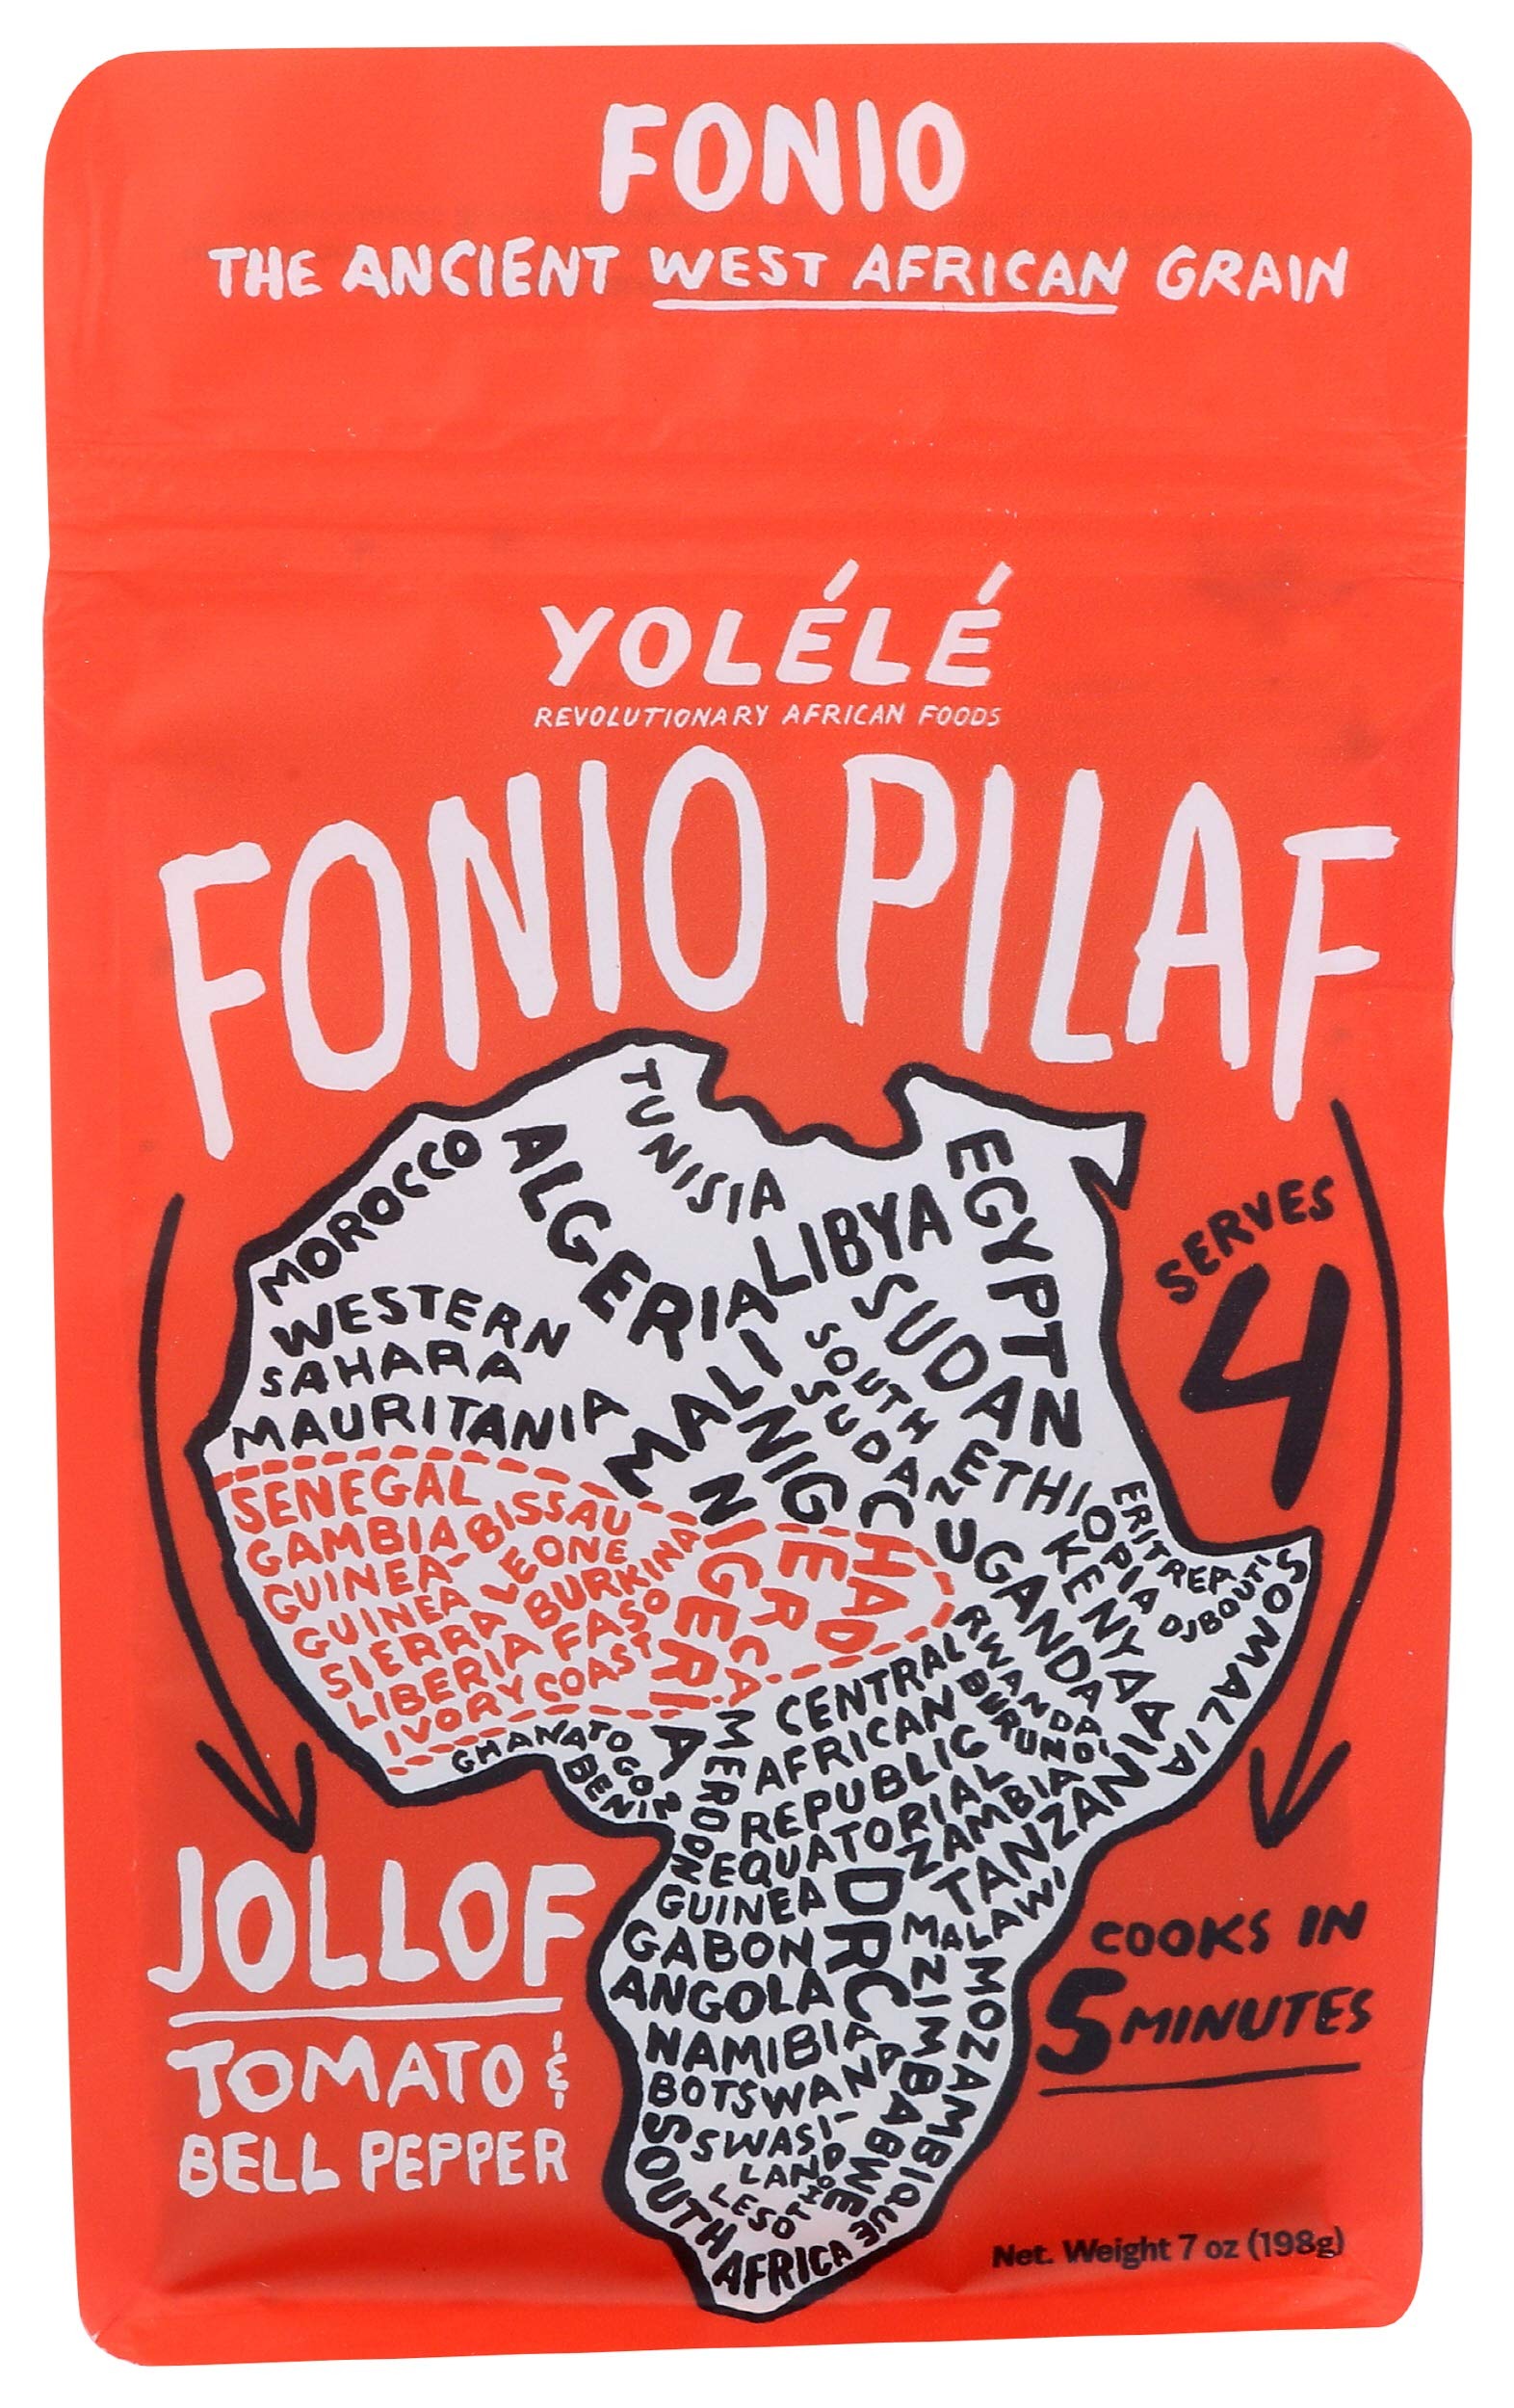
Item Name: YOLELE Fonio Pilaf Jollof, 7 OZ
Bullet Point 1: No hydrogenated fats or high fructose corn syrup allowed in any food
Bullet Point 2: No bleached or bromated flour
Product Description: Meals
Value: 7.0
Unit: Ounce

Price: 6.29